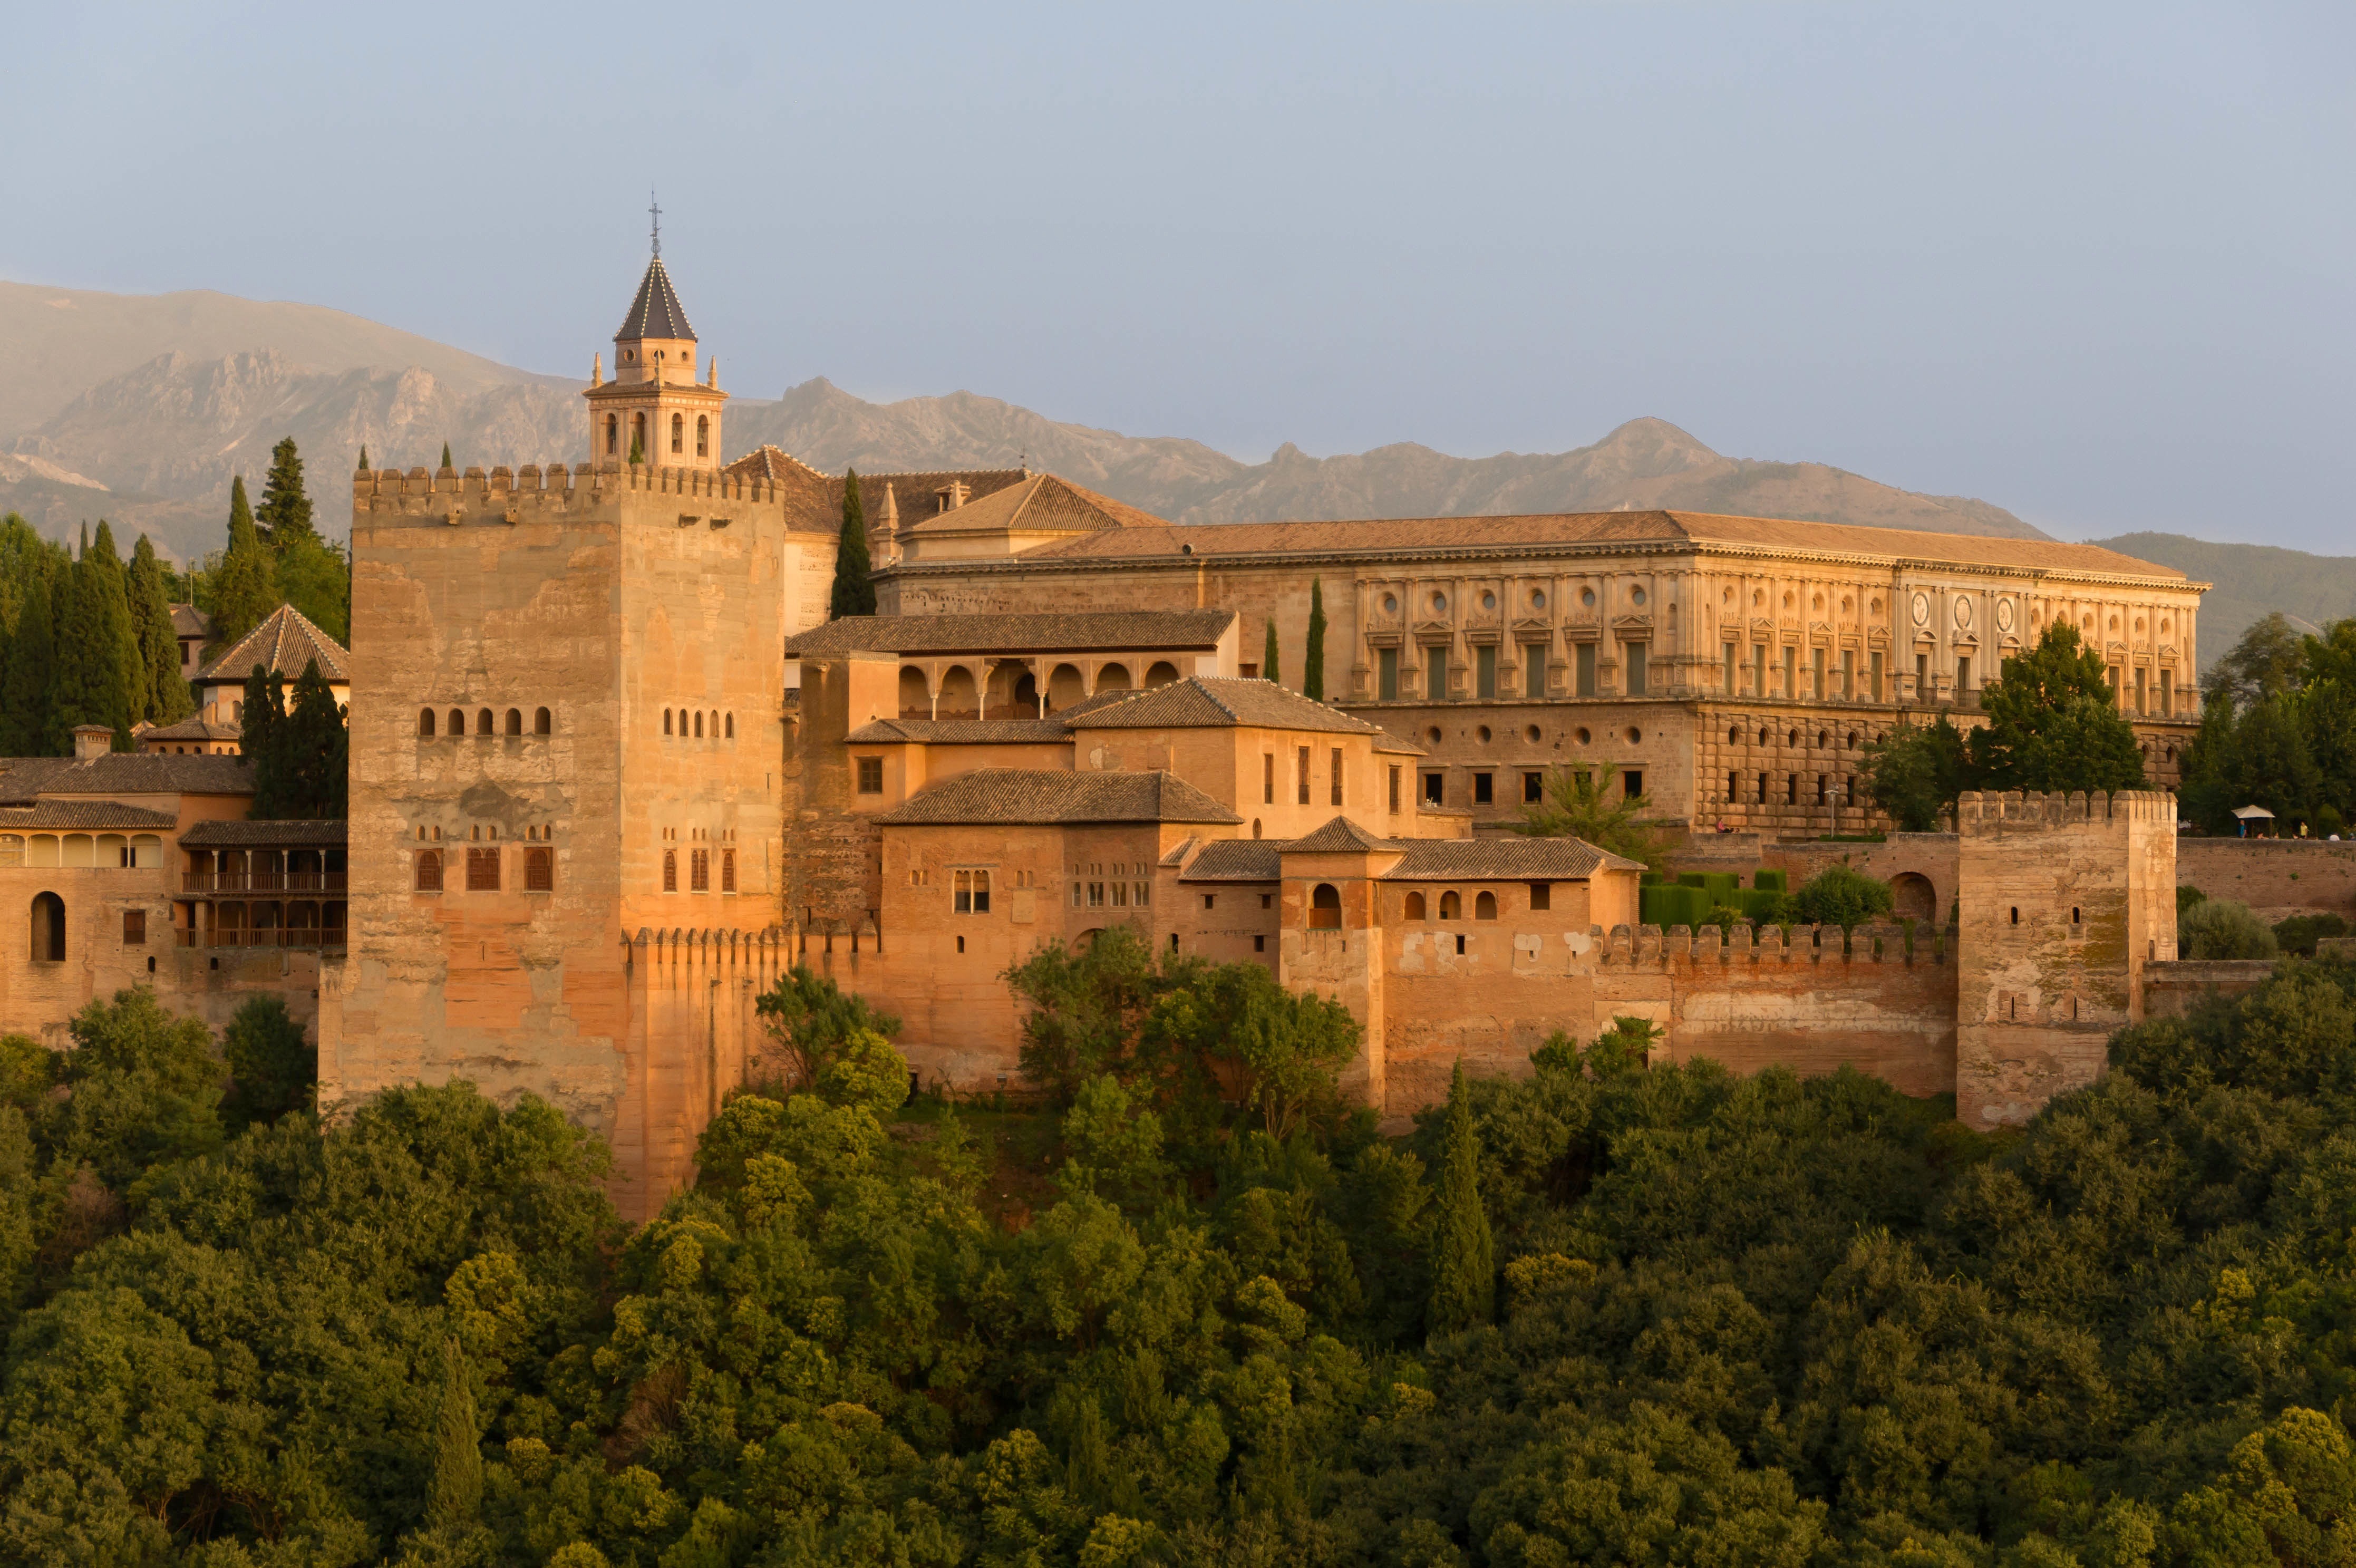
nature, architecture, sky, building, chateau, palace, city, urban, scenic, castle, landmark, fortification, trees, outside, clouds, spain, buildings, monastery, historical, estate, granada, cities, destinations, unesco world heritage site, historic site, ancient history, charles v